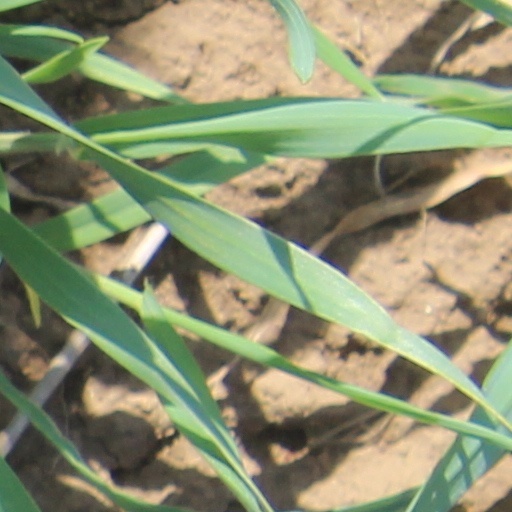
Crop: wheat